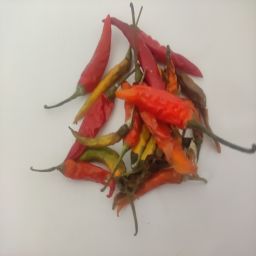
Crop: Chile Pepper
Quality: Damaged